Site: brandenburg
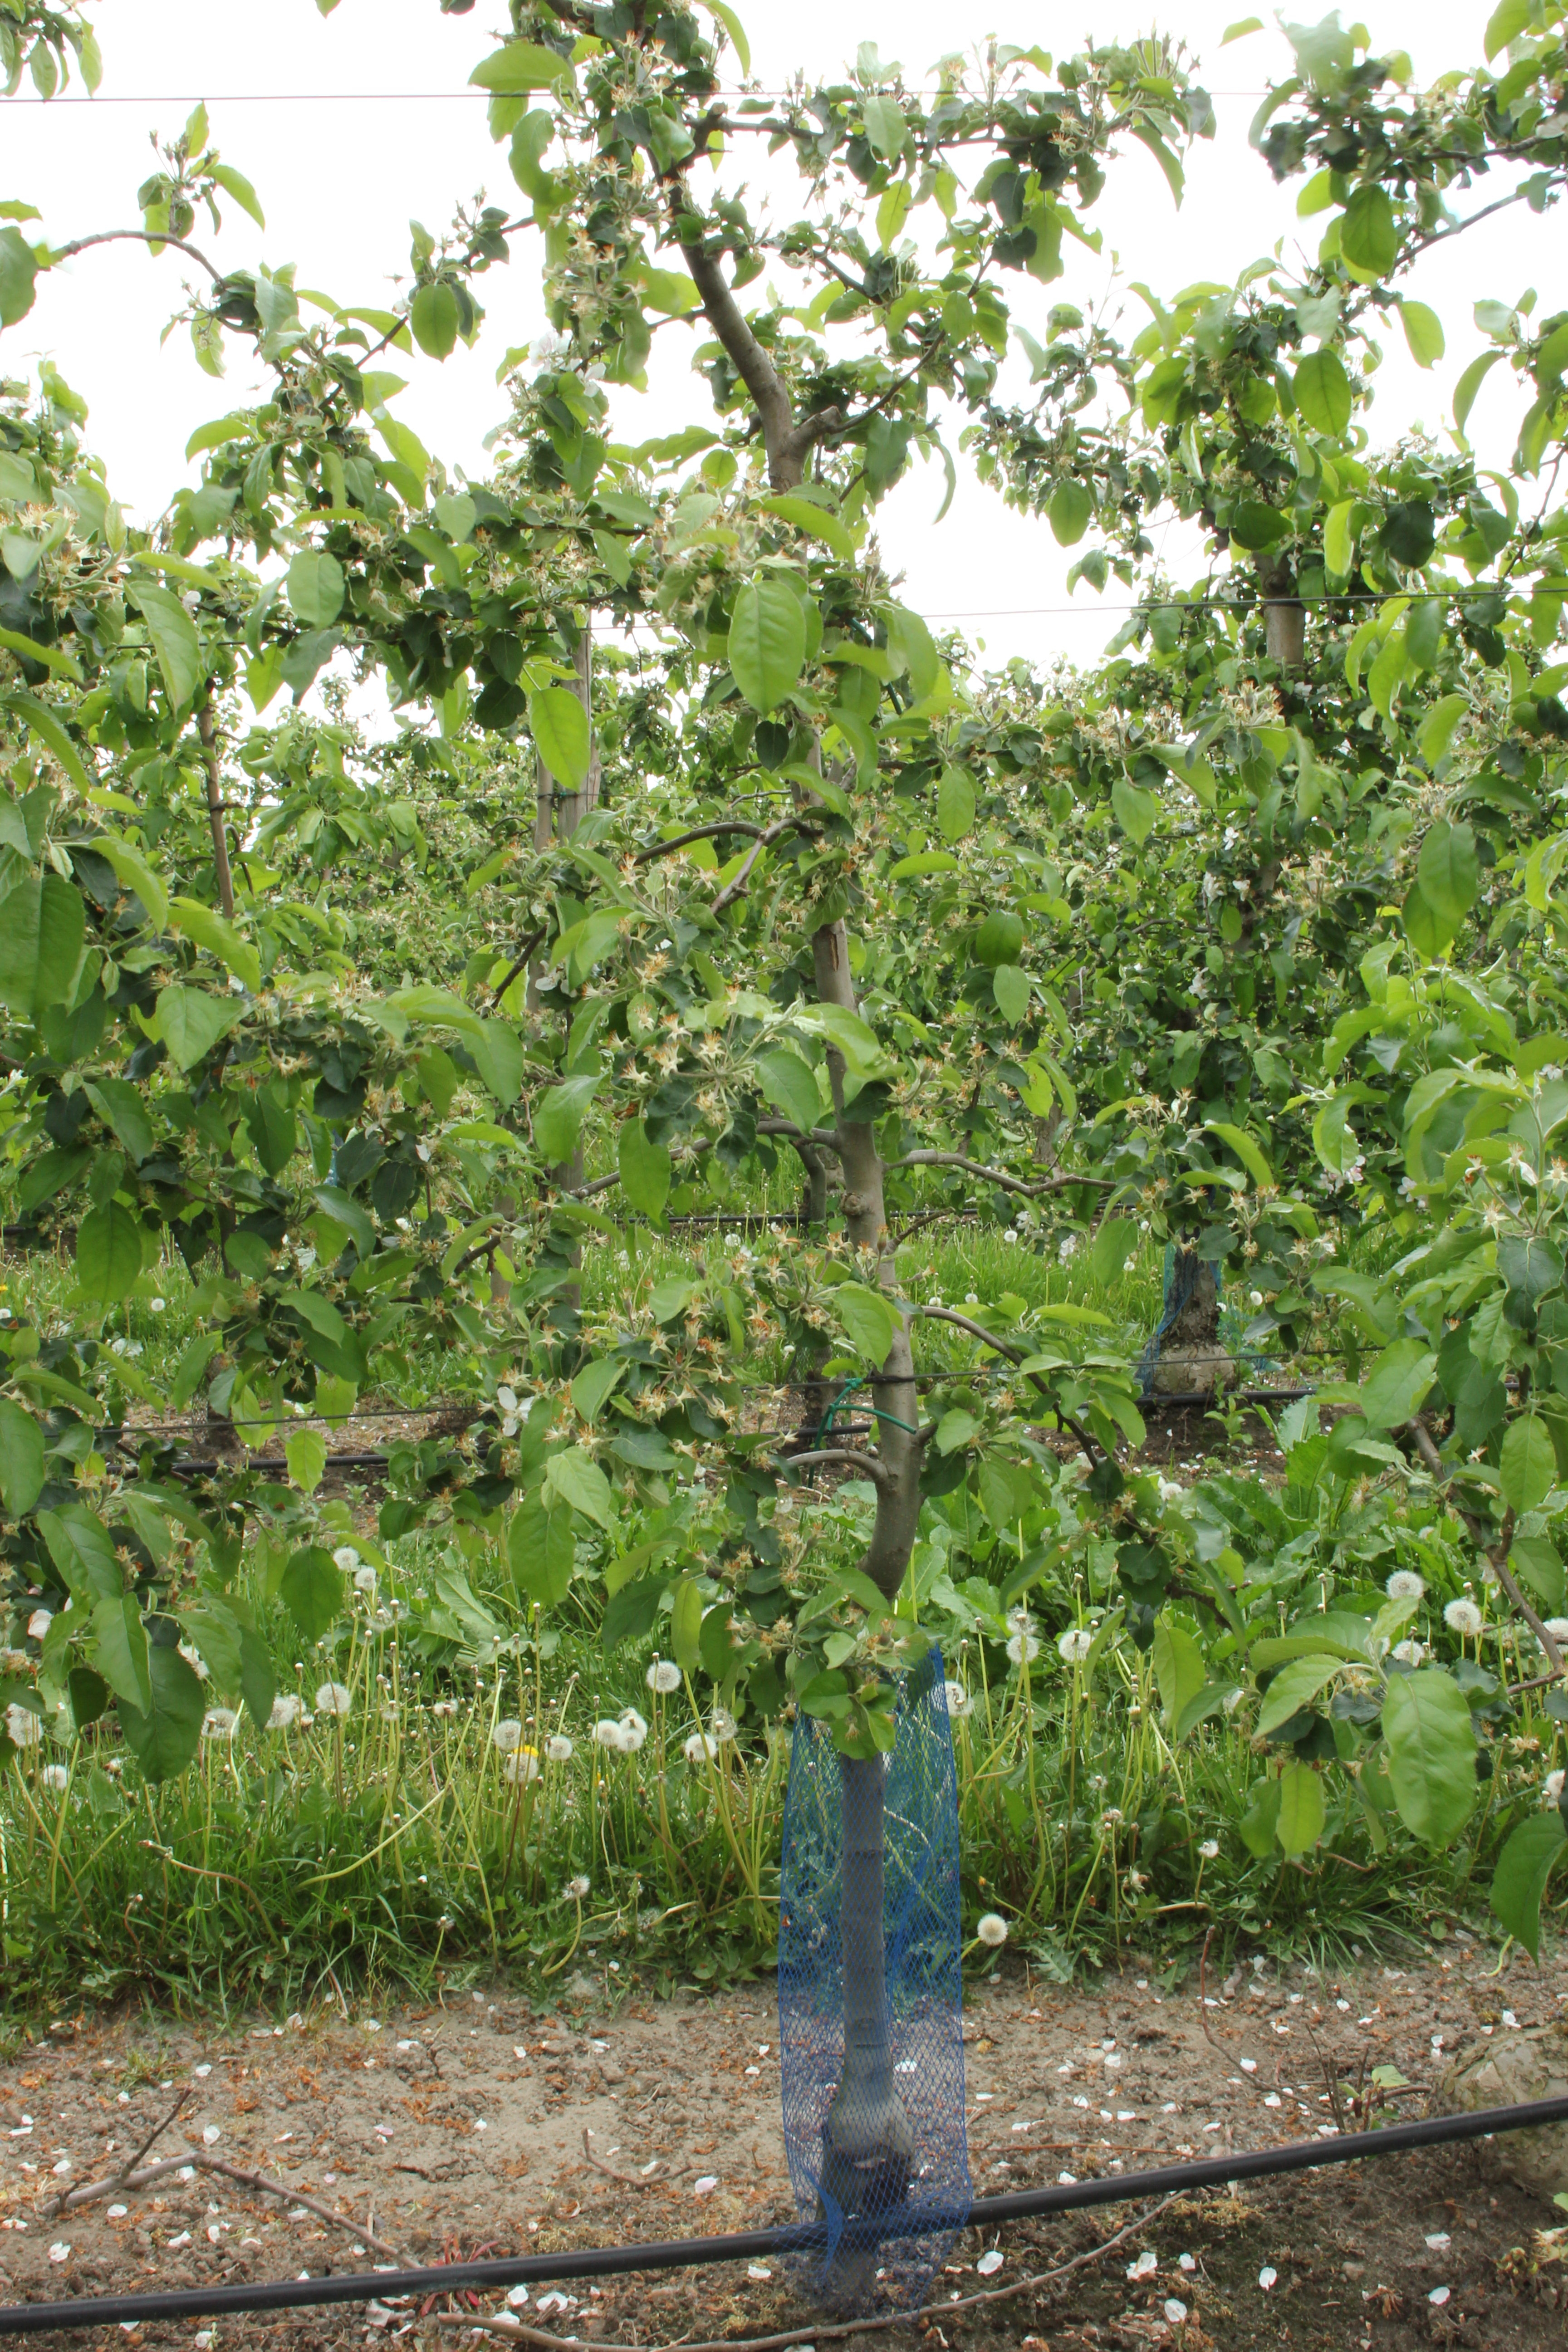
Growth stage (BBCH 67): Flowering